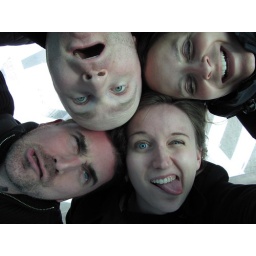
Laying down on the biggest glass floor in Europe - Located in the Spinnaker Tower in Portsmouth